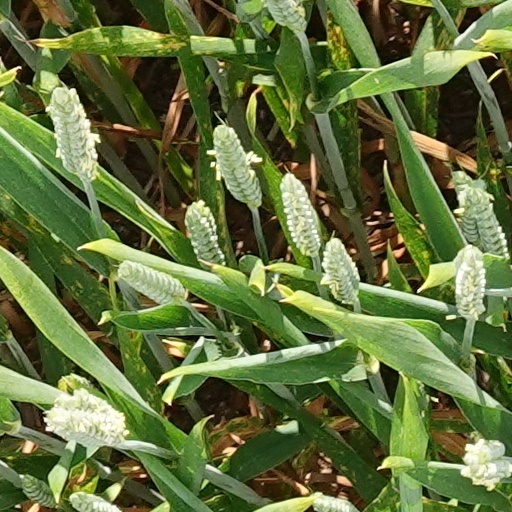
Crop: wheat